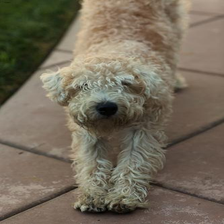
Species: dog
Breed: wheaten terrier